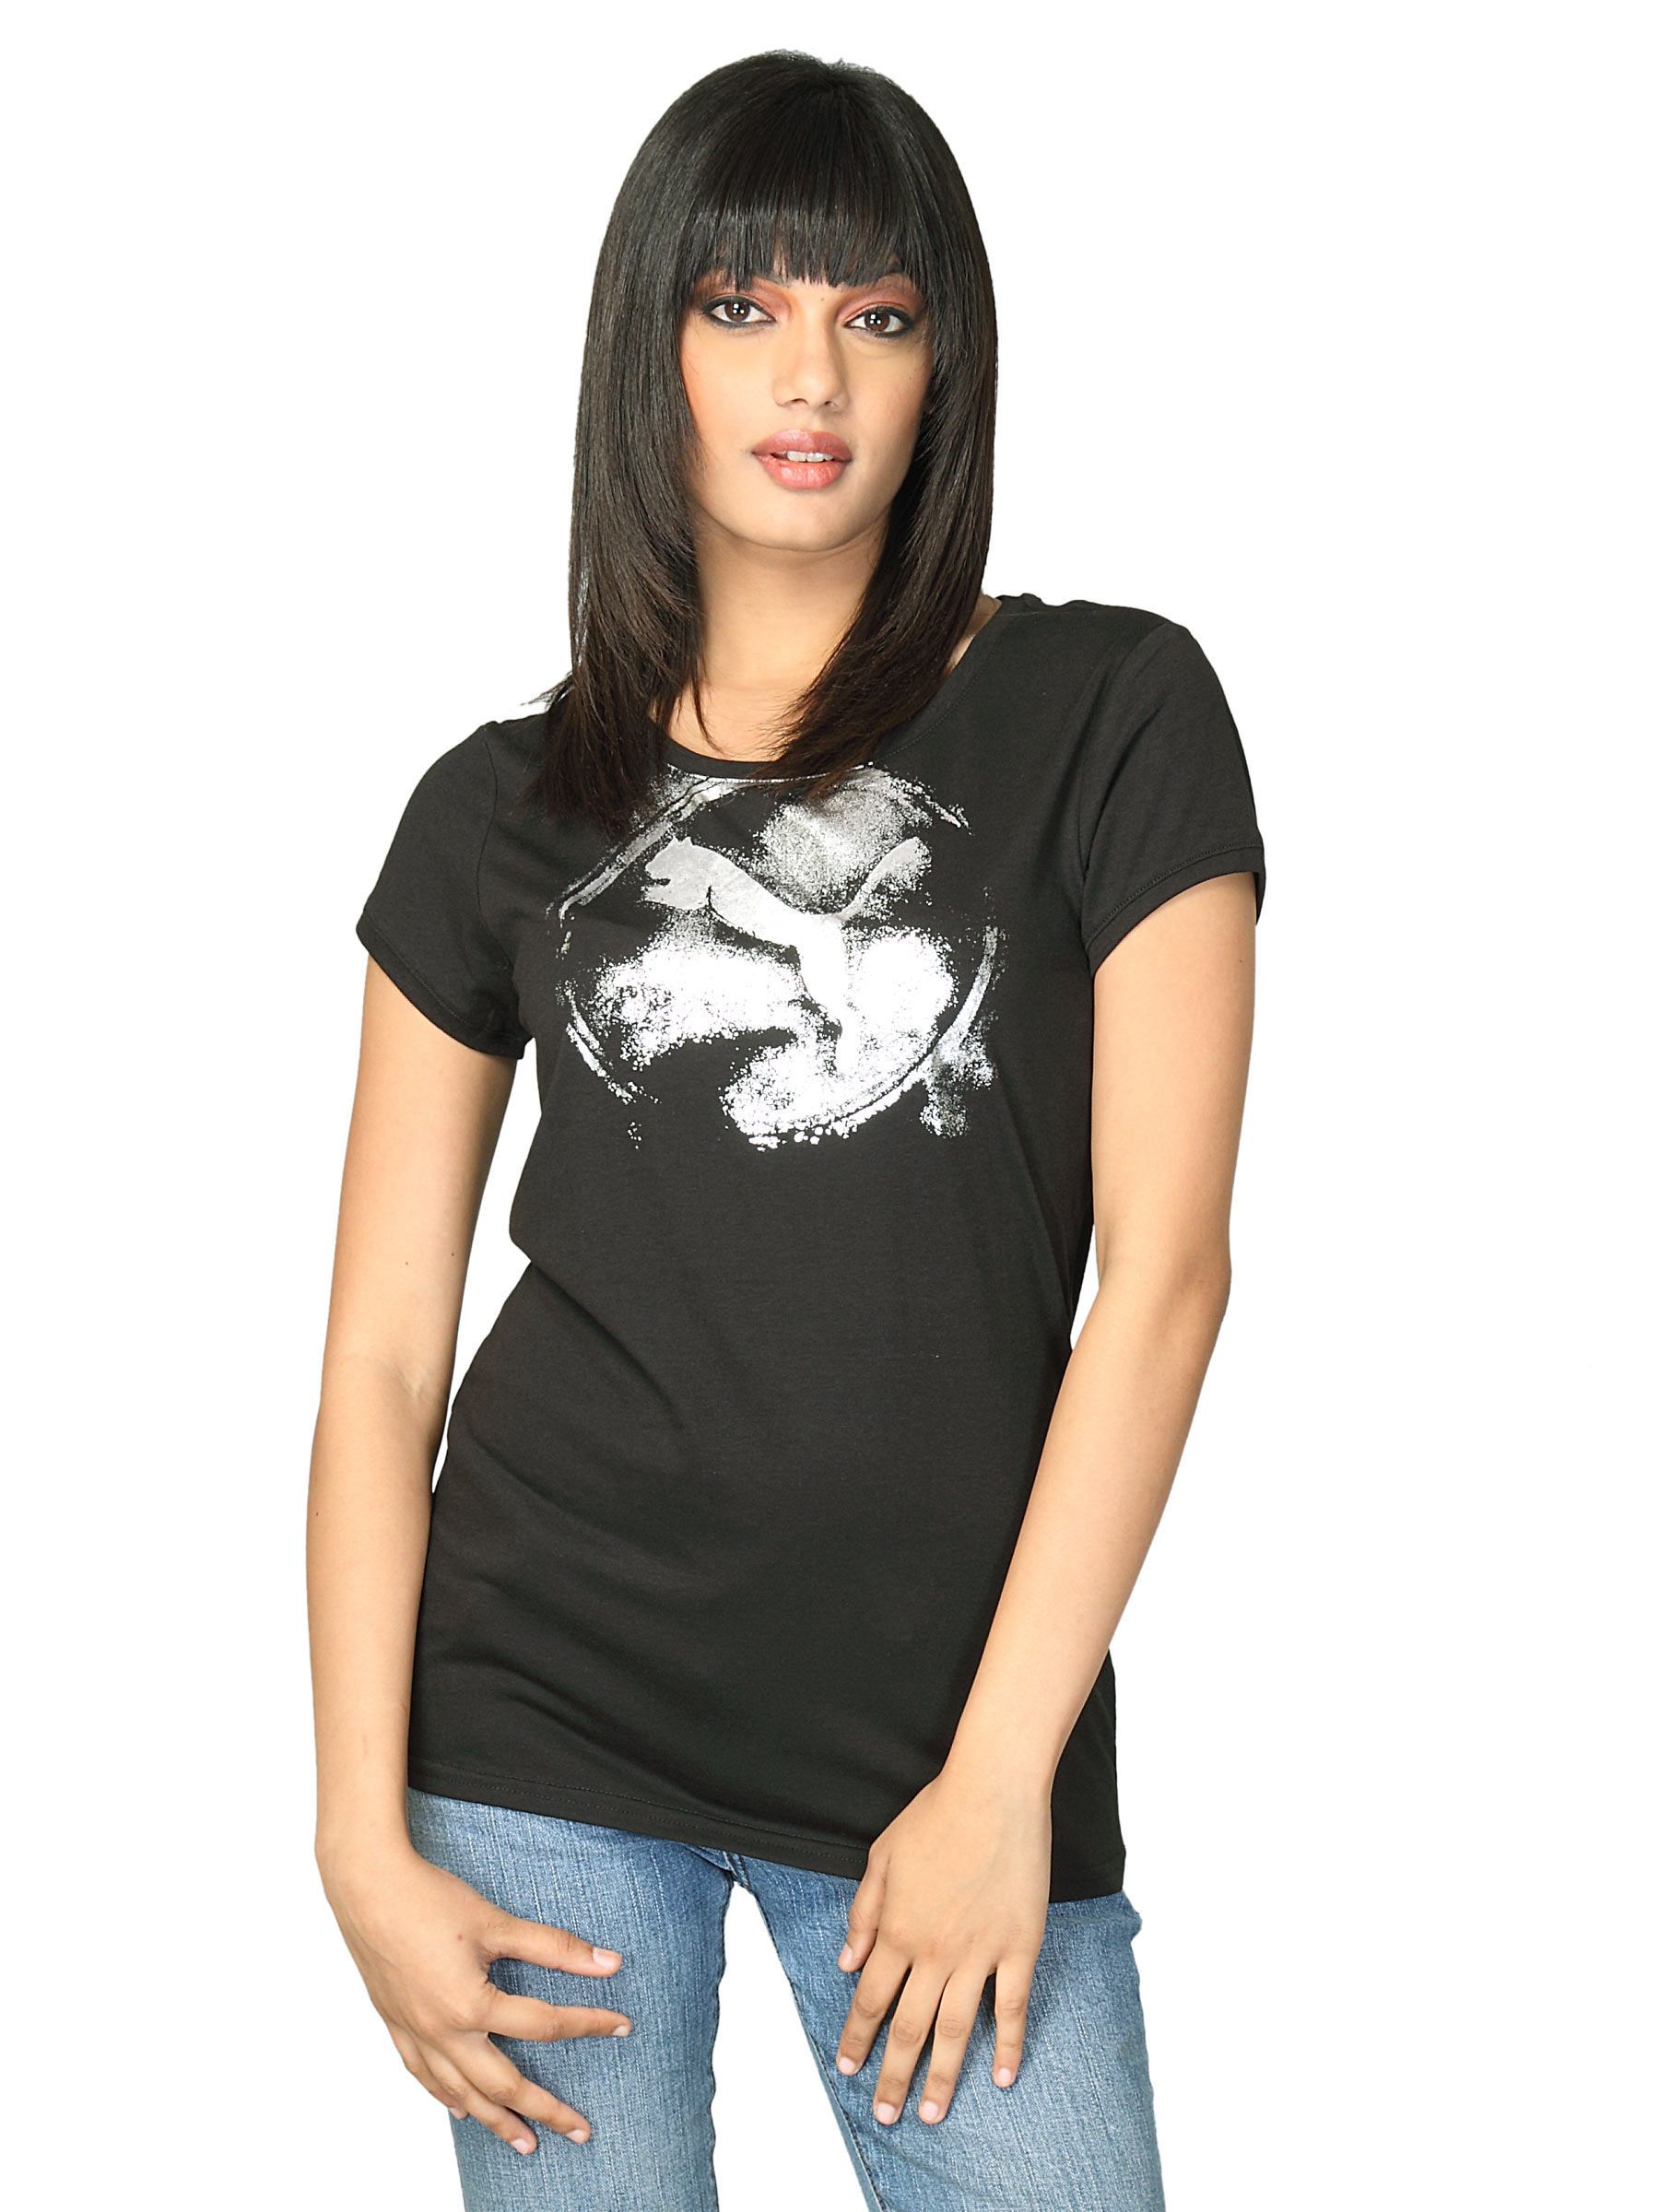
Puma Women's Logo Plus Black T-shirt
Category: Apparel / Topwear / Tshirts
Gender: Women
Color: Black
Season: Fall 2011
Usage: Sports